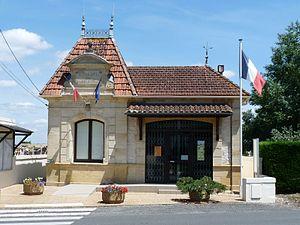
Mairie de St-Philippe-du-Seignal, Gironde, France
Saint-Philippe-du-Seignal est une commune du Sud-Ouest de la France, située dans le département de la Gironde.